Peter Cuong Franklin

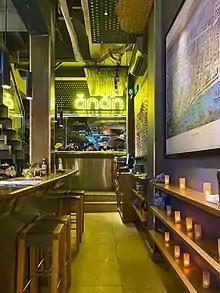
Anan Saigon, Franklin's flagship restaurant in District 1, Ho Chi Minh City

Franklin worked at Morgan Stanley as an investment banker prior to enrolling at Le Cordon Bleu in 2008. He trained as a chef at Nahm in Bangkok, Caprice in Hong Kong, and Next and Alinea in Chicago. Franklin opened Chôm Chôm in Hong Kong's SoHo district in 2011.